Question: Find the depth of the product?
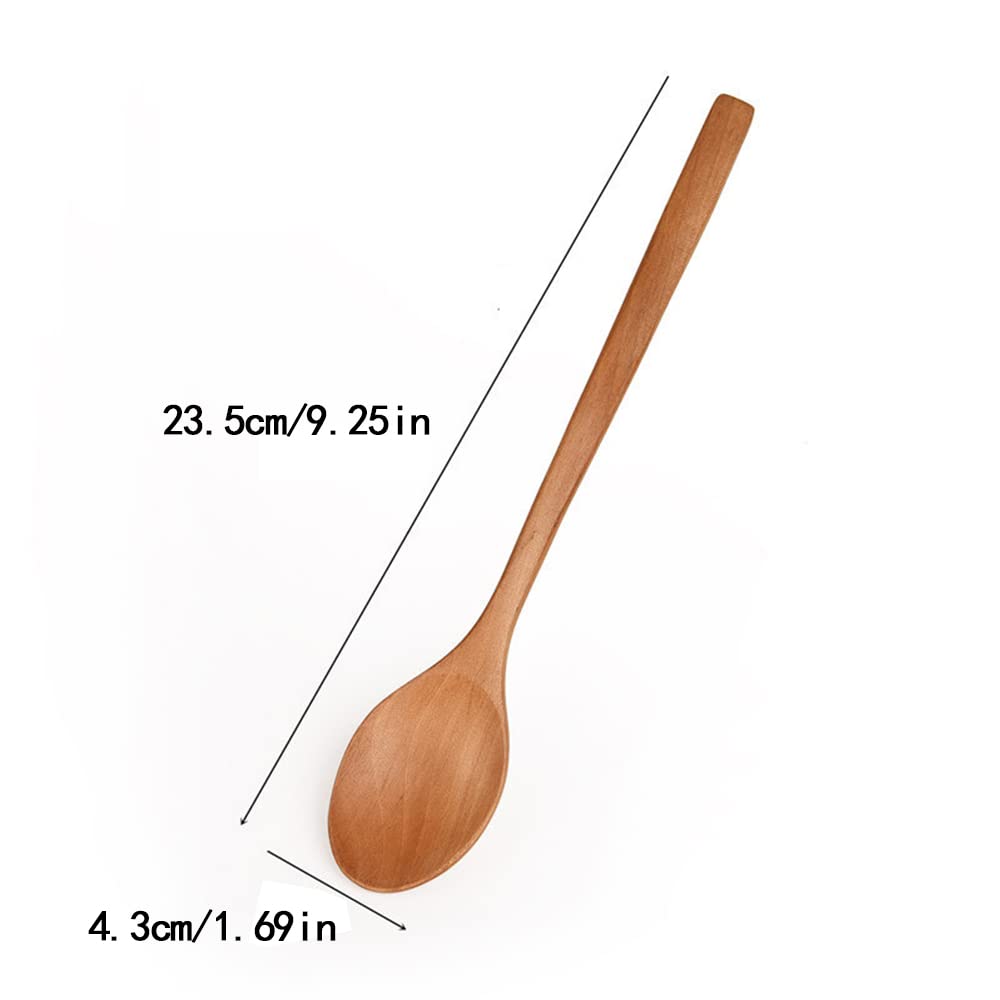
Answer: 23.5 centimetre